Discman

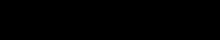
CD Walkman logo used from 1997 until 2000. Later Sony models bear the Walkman logo. Walkman is a Sony exclusive naming.

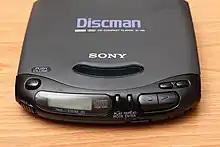
Discman D-145 (1995)

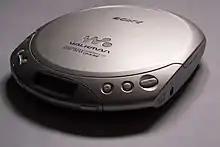
CD Walkman D-E330 (2002), with Walkman logo

Prior to the development of the Compact disc, cassette tapes were the dominant form of audio storage in the then-fledgling portable audio industry. In 1979, Sony introduced the Walkman in Japan. When Sony realized the potential of the CD, the Walkman was promoted to mainstream buyers.